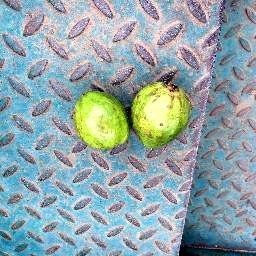
Fruit: Guava
Quality: Good